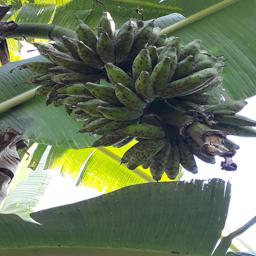
Label: BANANA FRUIT- SCARRING BEETLE